Australian Institute of Sport

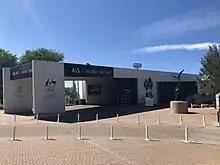
AIS visitor centre in Canberra

The Australian Institute of Sport (AIS) is a high performance sports training institution in Australia. The institute's headquarters were opened in 1981 and are situated in the northern suburb of Bruce, Canberra. The AIS is a division of the Australian Sports Commission (ASC), part of the Australian Government under the Department of Health, Disability and Ageing.